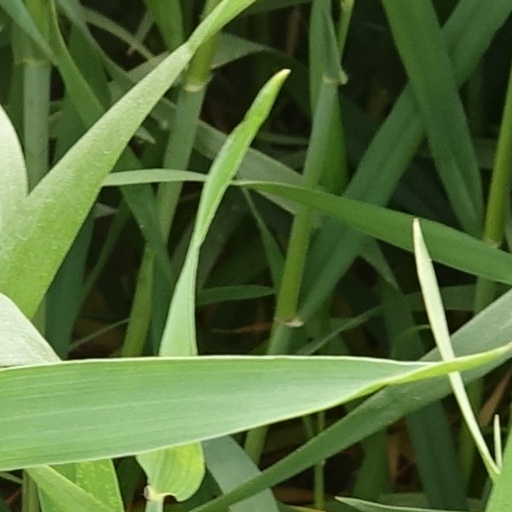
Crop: wheat